Prads-Haute-Bléone

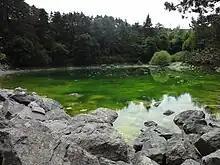
The Eaux-Chaudes Lake

The Sainte-Anne Parish Church of Prads, which dates from the 14th century, was entirely rebuilt in 1876–1878, and repaired in 1888. The nave, long with three bays, leads into a chancel of false-style Gothic. It is oriented to the north-west.